Ferrer block

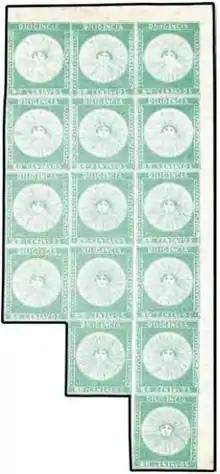
1856 Diligencia multiple, 'Ferrer block'.

The Ferrer block is a corner block of 15 of the 80 centésimos green 1856 'Diligencia' (Suns) postage stamps, and is regarded by many philatelists as the most important item of Uruguayan philately. Fred Melville, speaking philatelically, called it "one of the seven wonders of the world". It is the largest known multiple of this issue of which only a few blocks are known to exist. Most of the plating information about this issue has been derived from this one block.